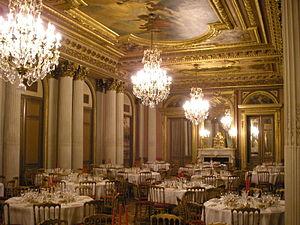
The Westin Paris - Vendôme, à Paris, est un hôtel parisien situé 3, rue de Castiglione, à l'angle avec la rue de Rivoli et face au jardin des Tuileries, dans le 1ᵉʳ arrondissement. Il s'agit d'un hôtel 4 étoiles de 428 chambres.